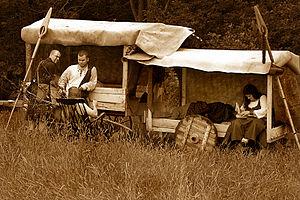
Groupes de joueurs lors de l'activité ""Bélénos 2 2004"""
Le jeu de rôle grandeur nature au Québec met souvent en scène des aventures en continu, où les personnages sont persistants d'un événement à l'autre, évoluant constamment tant au niveau de leurs compétences/statistiques qu'au niveau sociopolitique de l'univers, le tout dans des scénarios plus ou moins ouverts permettant une grande liberté d'actions et de choix aux joueurs. On estime à plus de 12 000 le nombre de joueurs au Québec.
Le jeu de rôle grandeur nature ou simplement grandeur nature est une forme de jeu de rôle dans laquelle les joueurs incarnent physiquement un personnage dans un univers fictif. Les joueurs interprètent leur personnage par des interactions et des actions physiques, d'après des règles de jeu et l'arbitrage d'organisateurs.
Les Terres de Bélénos est un jeu de rôle grandeur nature médiéval fantastique qui se déroule plusieurs fois par année sur une terre de 64 hectares à Sainte-Clotilde-de-Horton, dans le Centre-du-Québec. Il s'agit du jeu de ce type le plus couru au Québec.